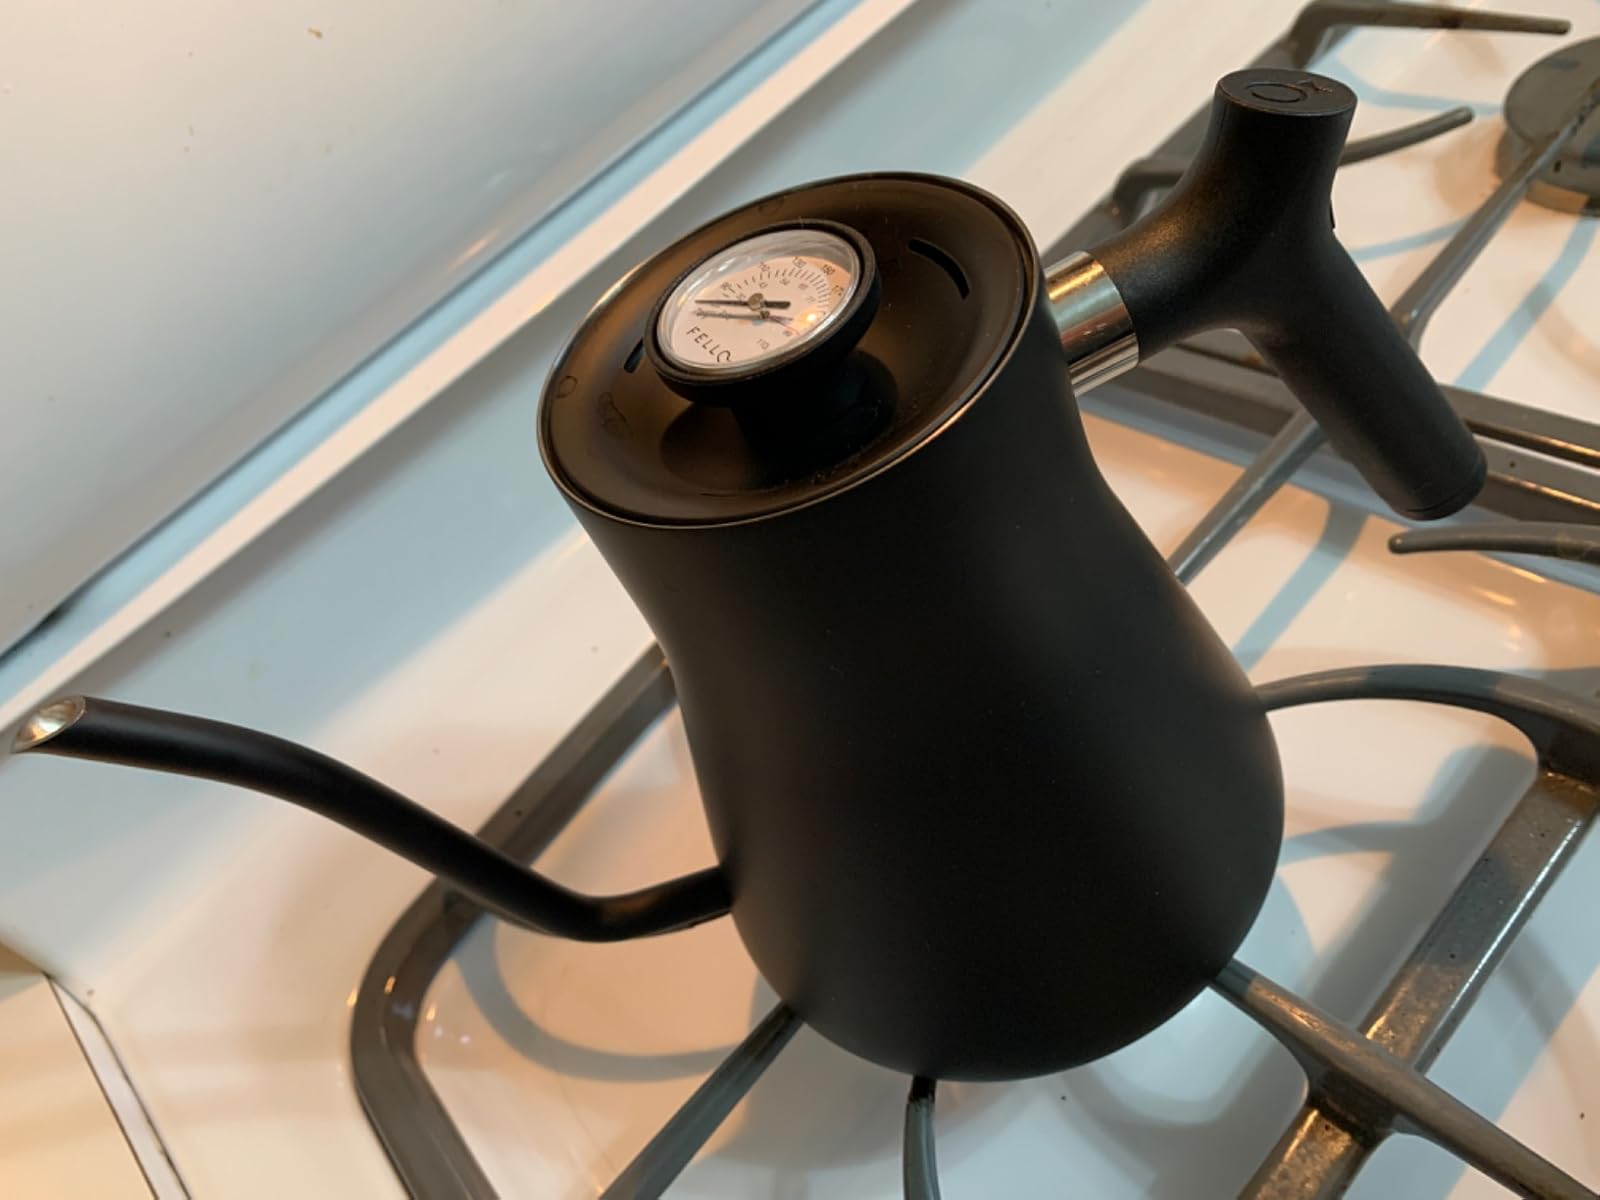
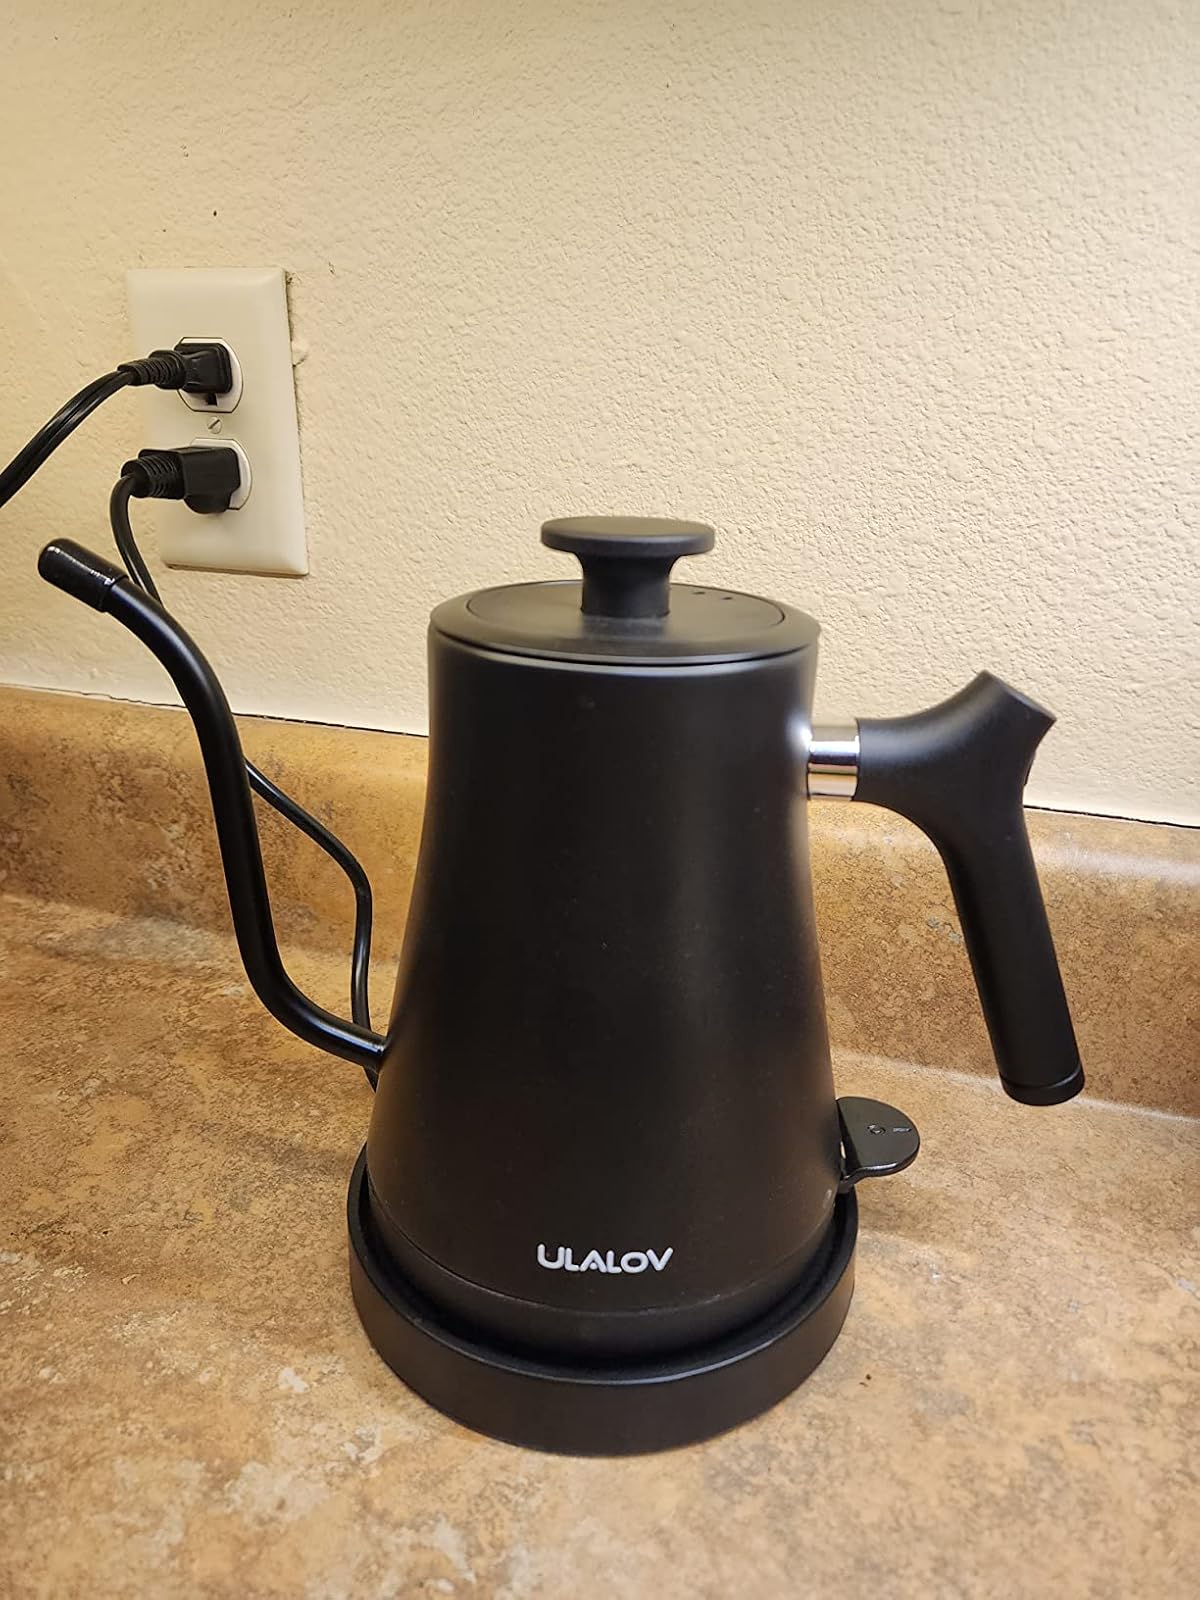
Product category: items_kettle
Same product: no